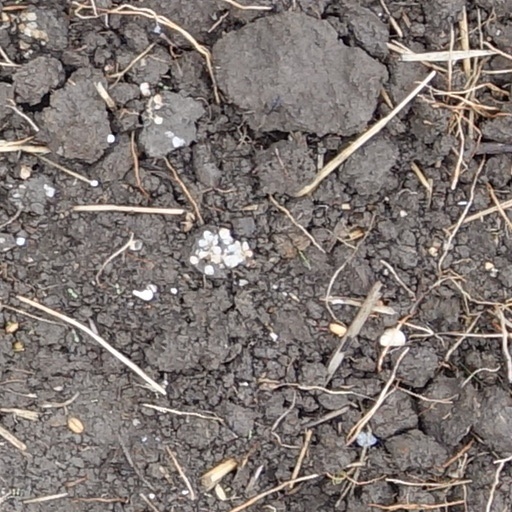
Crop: wheat